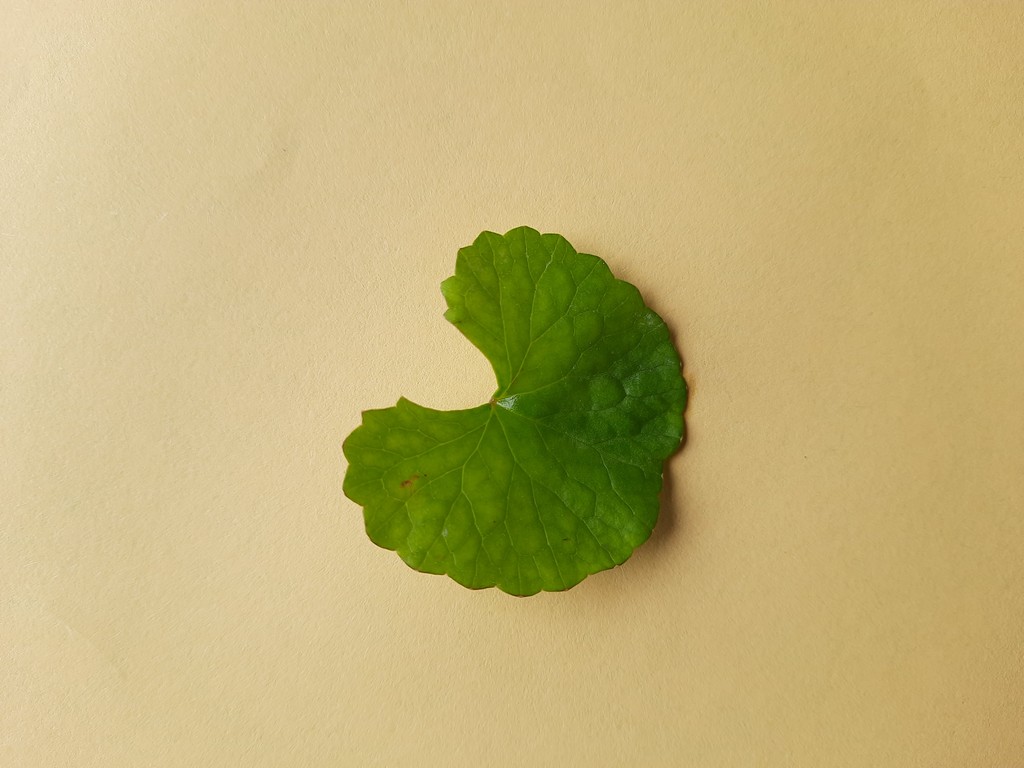
Label: Healthy